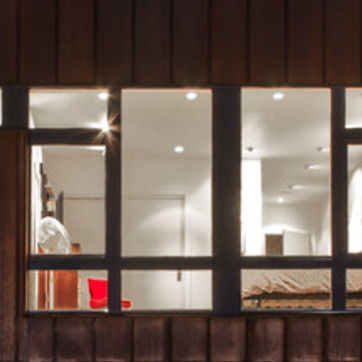
Material: glass